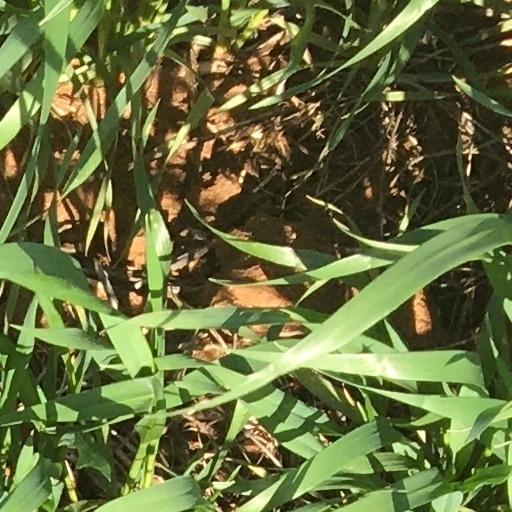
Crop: wheat